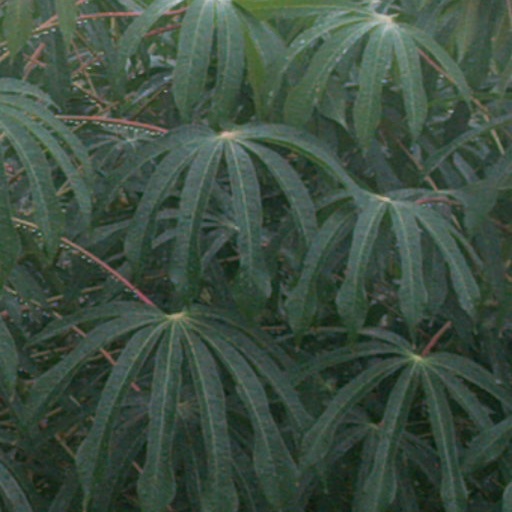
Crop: cassava